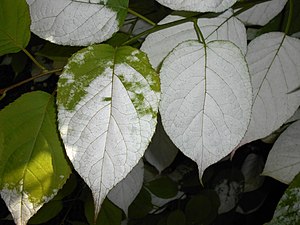
Kamæleonbusk / Beskrivelse
Kamæleonbusken er en lian i kiwi-slægten med en ret kraftig vækstform.